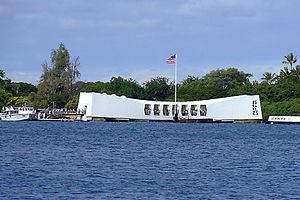
Pearl Harbor est une baie peu profonde située sur l'île d'Oahu, dans l'État américain d'Hawaï, à l'ouest d'Honolulu. Pearl Harbor était jadis considérée comme la résidence de la déesse requin Ka'ahupahau, et de son frère Kahi'uka.